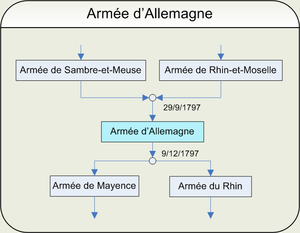
Ordinogramme de l'armée d'Allemagne Dessin réalisé par Papier K
L’armée d'Allemagne est une des armées de la République, qui s'illustrèrent contre l'Europe coalisée. Elle fut formée par la réunion de l'armée de Sambre-et-Meuse et de l'armée de Rhin-et-Moselle.